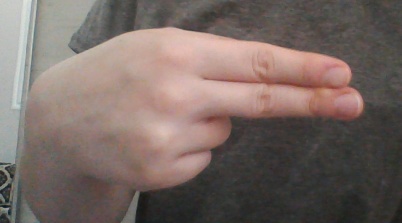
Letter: ain